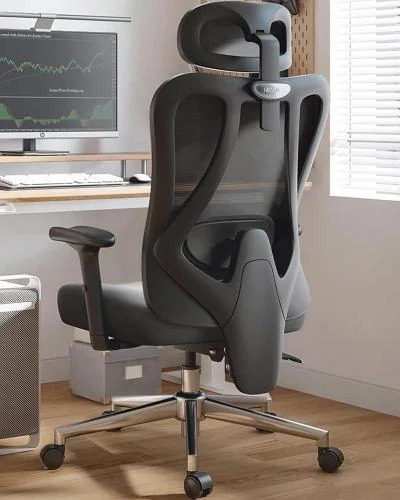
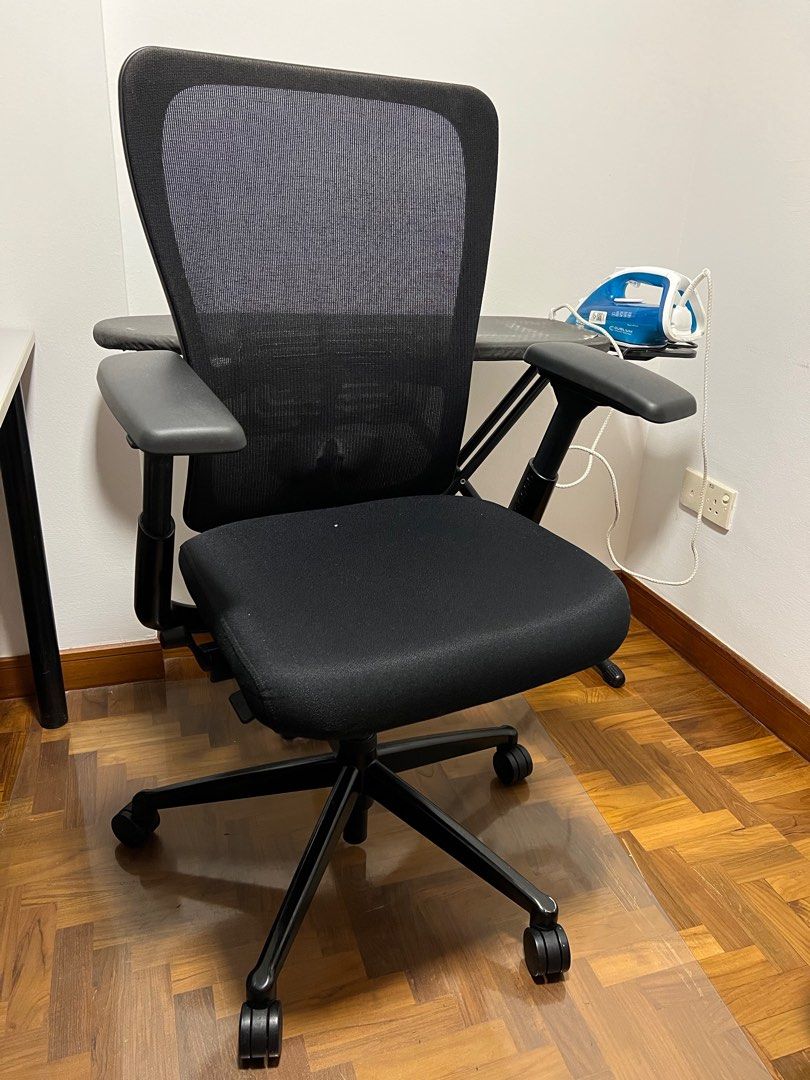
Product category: items_chair
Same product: no